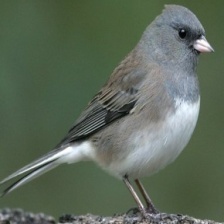
Species: DARK EYED JUNCO
Scientific name: JUNCO HYEMALIS